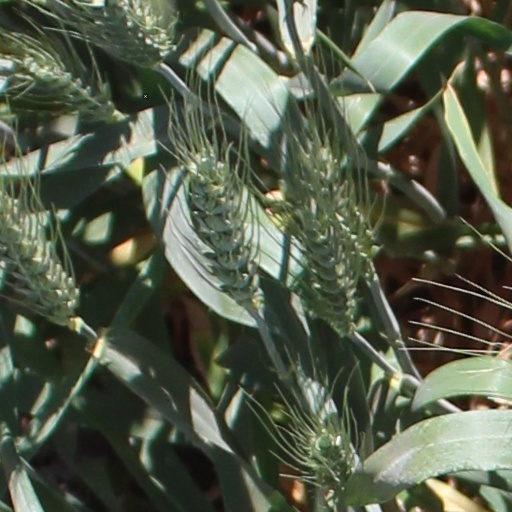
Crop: wheat